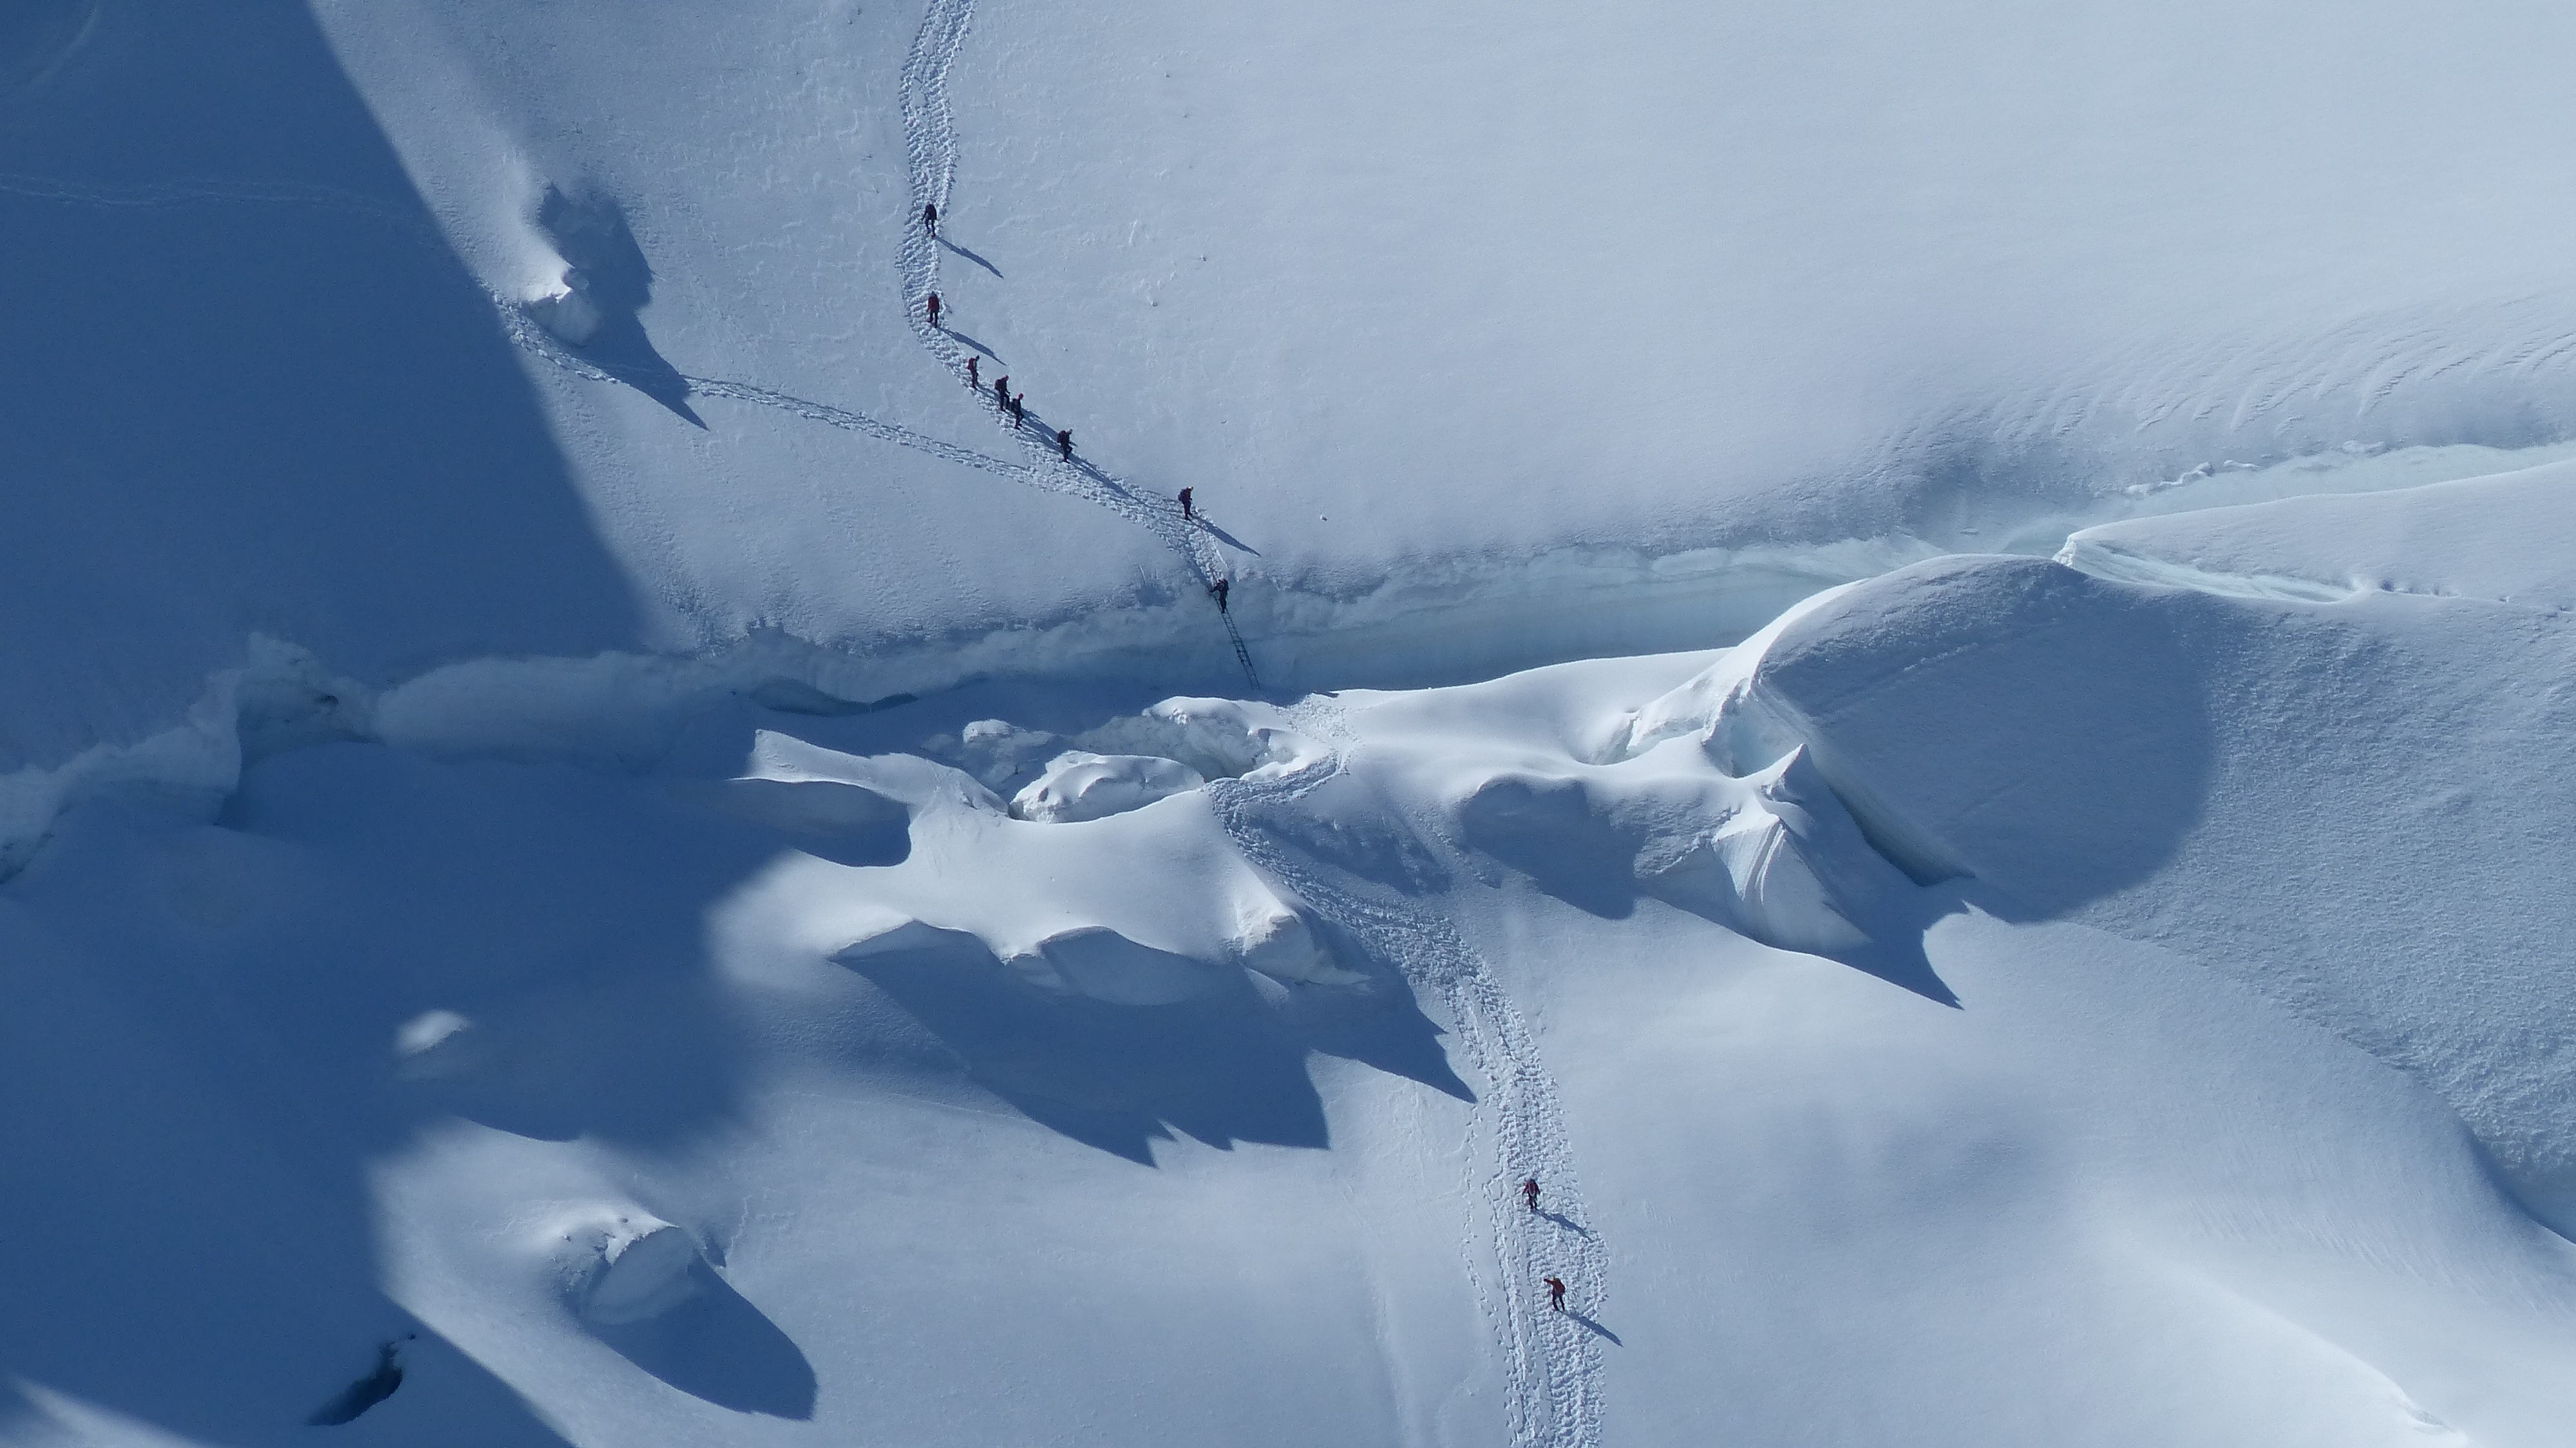
mountain, snow, winter, white, mountain range, ice, hike, weather, arctic, season, iceberg, crosscountry, ski, blizzard, freezing, arctic ocean, glacial landform, geological phenomenon, ice cap, winter storm, polar ice cap